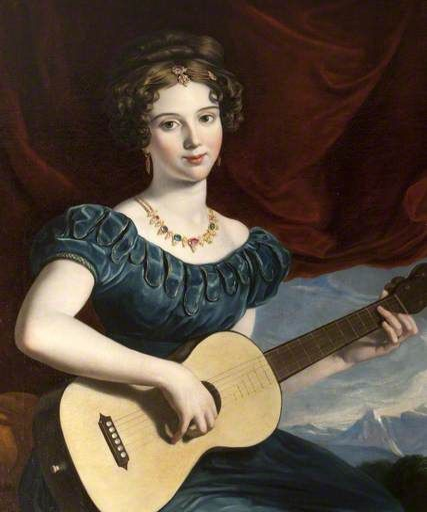
painting artist , a lady of person